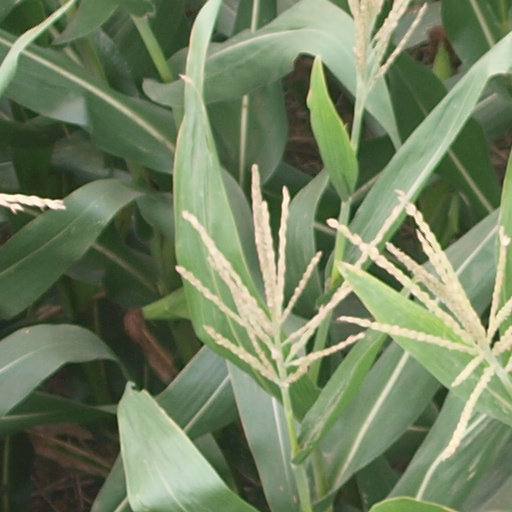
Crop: maize; corn